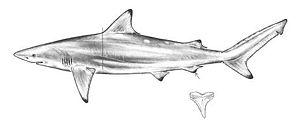
Le Requin tisserand est une espèce de requins de la famille des Carcharhinidae. Cette espèce se rencontre dans les eaux tropicales et chaudes à travers le monde, à l'exception de l'est de l'océan Pacifique. On le trouve près des côtes et au large à des profondeurs pouvant atteindre 100 m, même s'il préfère les eaux peu profondes. Le Requin tisserand ressemble au Requin bordé quoiqu'il soit de plus grande taille : il a lui aussi un corps fuselé, un long museau et des marques noires sur les nageoires. Cette espèce peut être distinguée du Requin bordé par sa première nageoire dorsale, qui a une forme différente et est placée plus en arrière, ainsi que par l'extrémité noire de sa nageoire anale. Il atteint une longueur de 3 m.